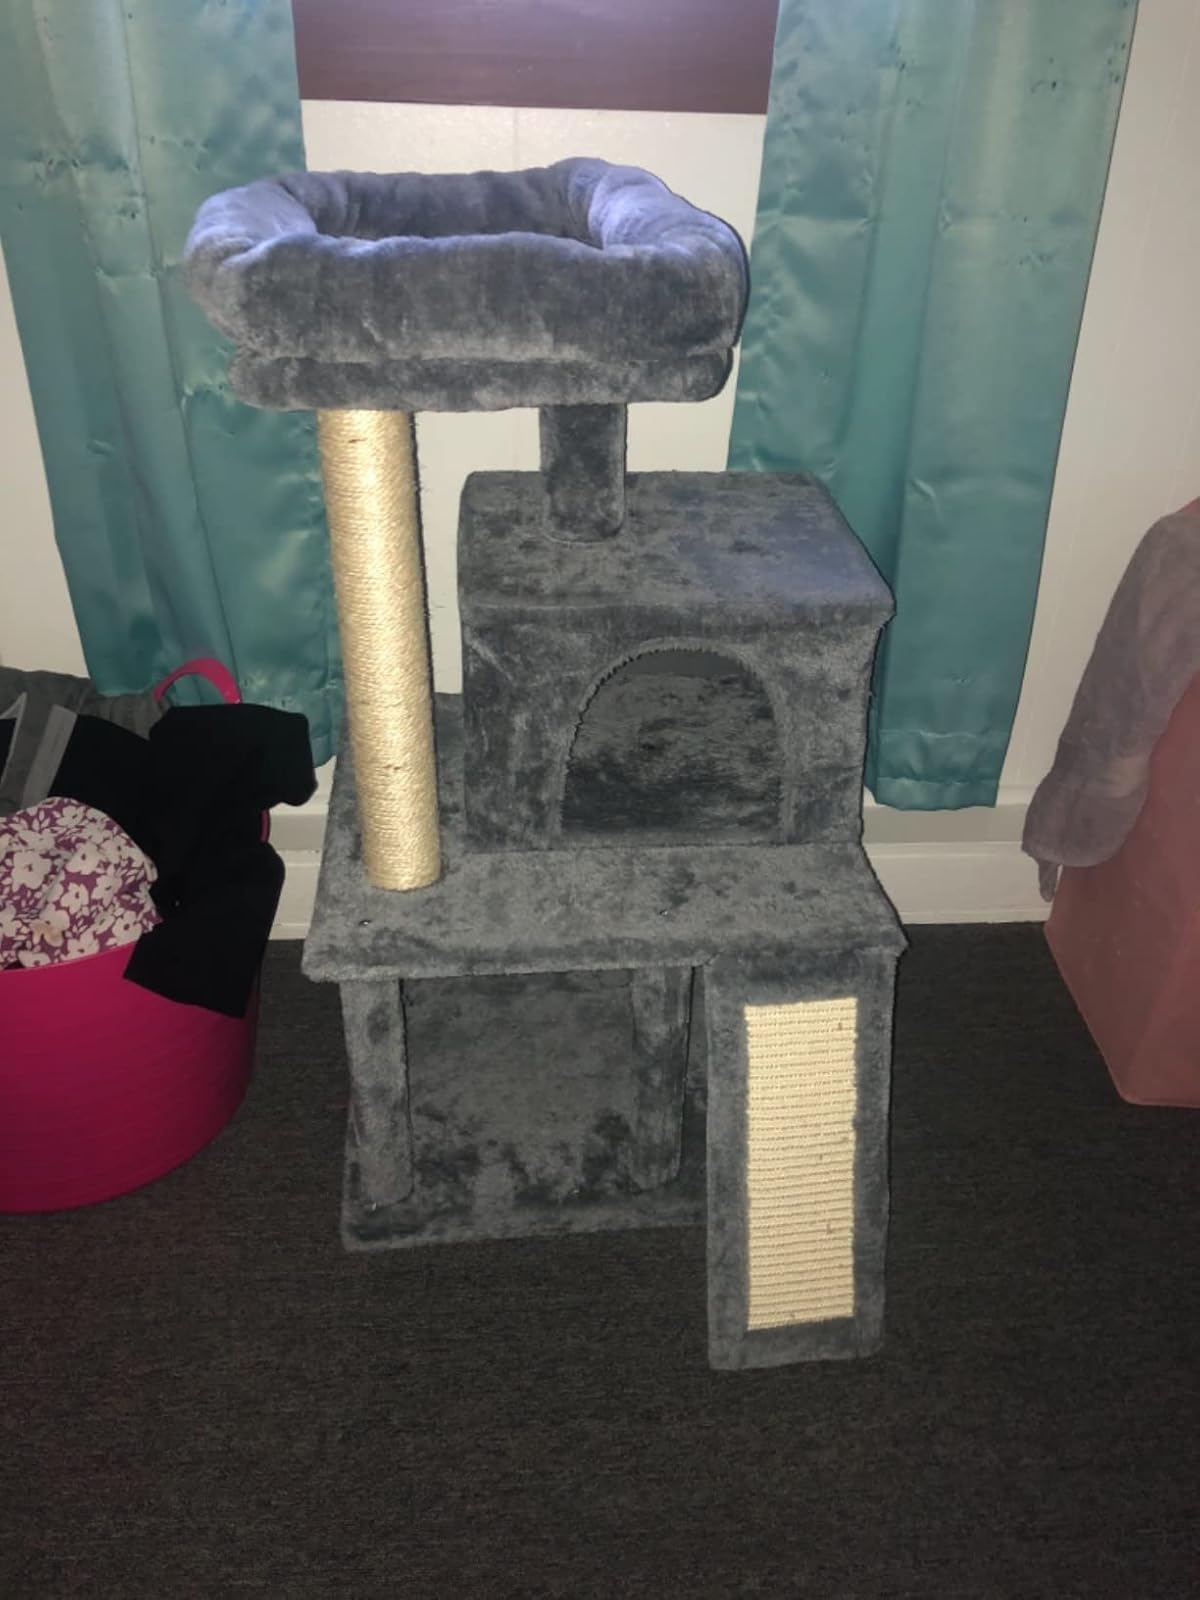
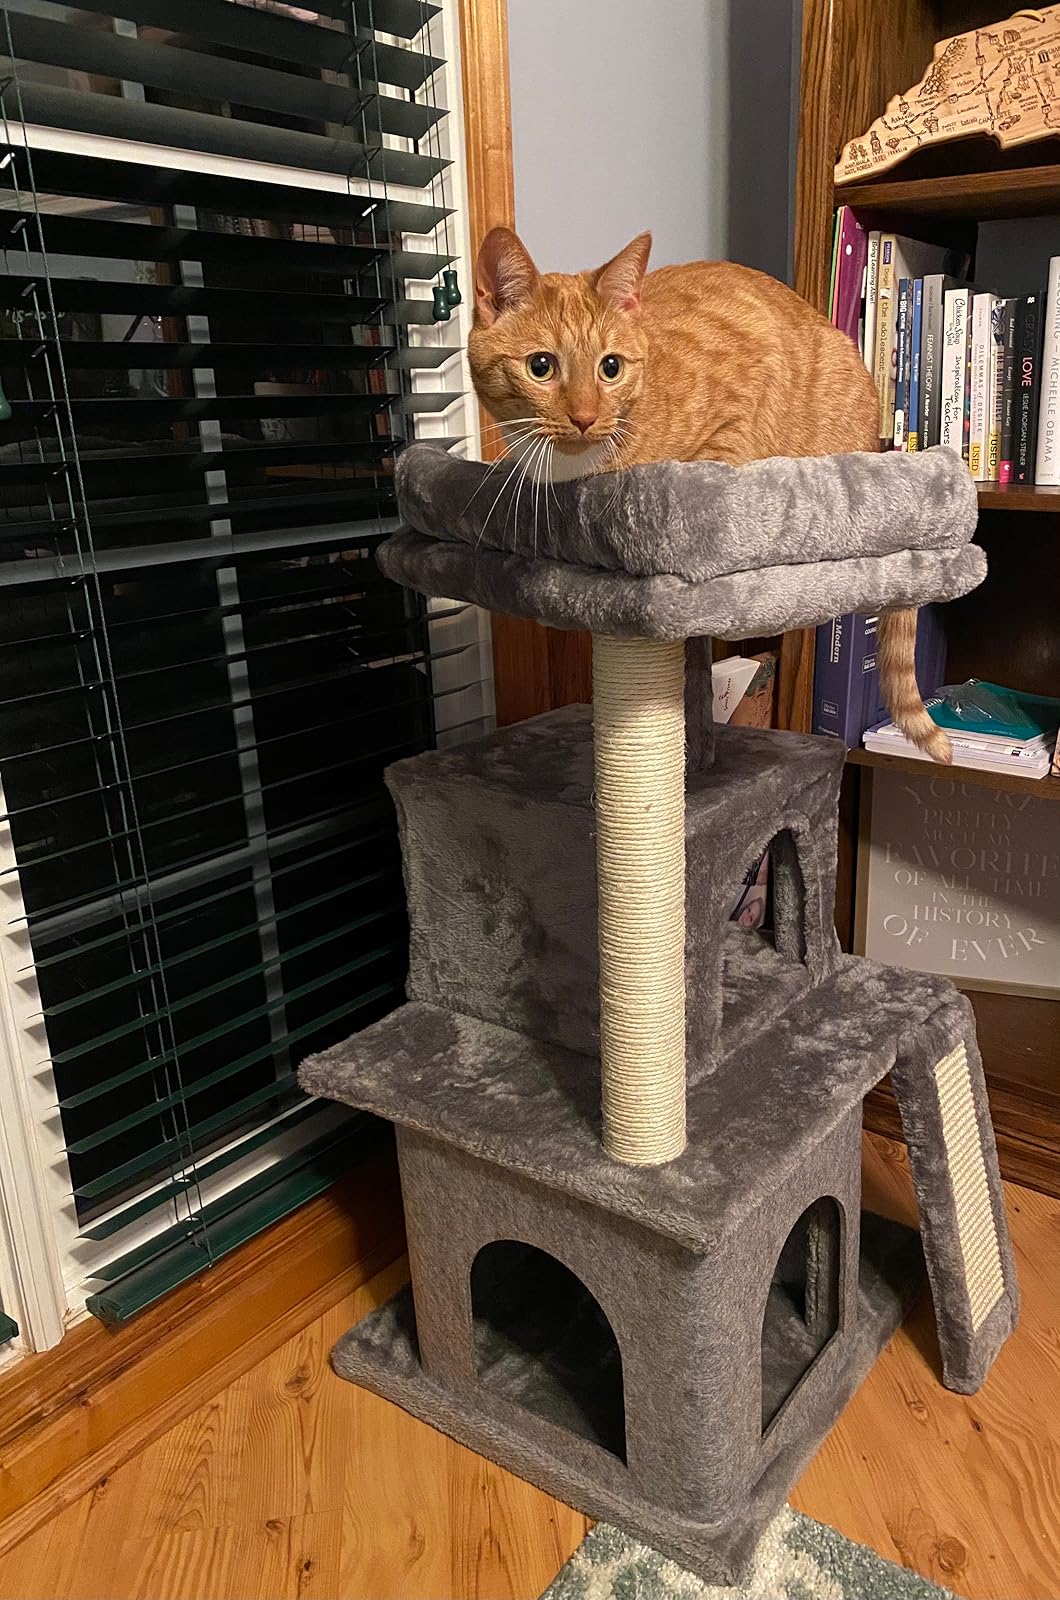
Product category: items_cat tree
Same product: yes